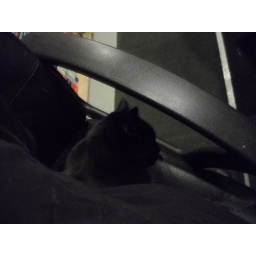
Freya sleeping behind me as I sit in a chair